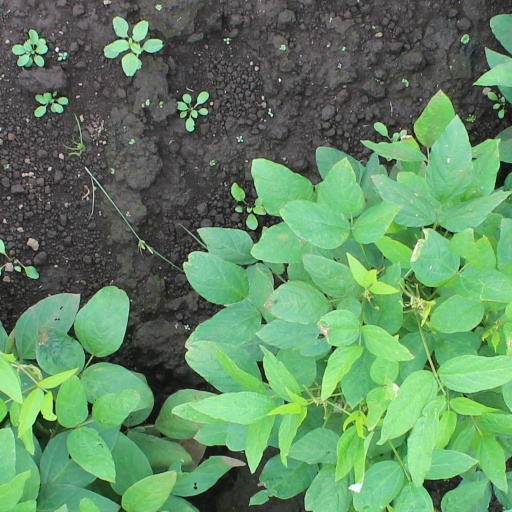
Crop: soybean